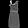
Label: Dress